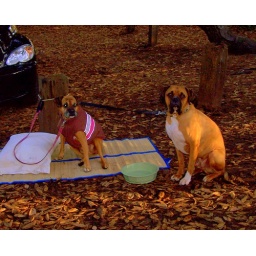
Under a big old sky | Out in a field of green